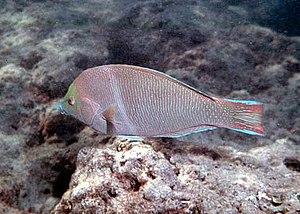
Anampses est un genre de poissons téléostéens, de la famille des labridae.
Anampses cuvier est un poisson Labridae des iles Hawaii.